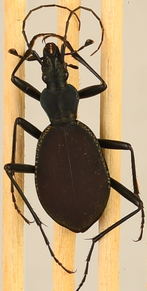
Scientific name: Scaphinotus angusticollis
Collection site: Abby Road NEON (ABBY), plot ABBY_010